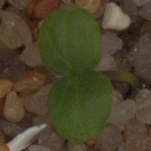
Label: cleavers